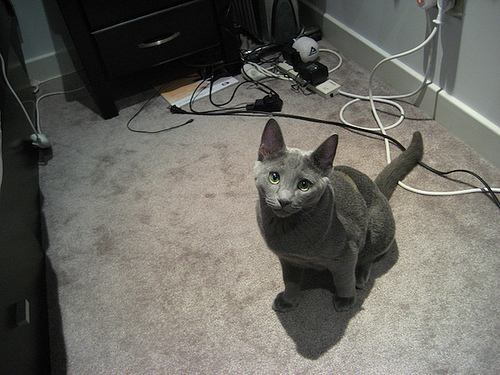
Breed: russian blue